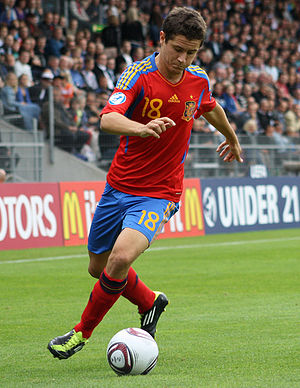
Ander Herrera
Ander Herrera Agüera er en spansk fodboldspiller, der fra 4. Juli 2019 spiller for Paris Saint-Germain F.C.